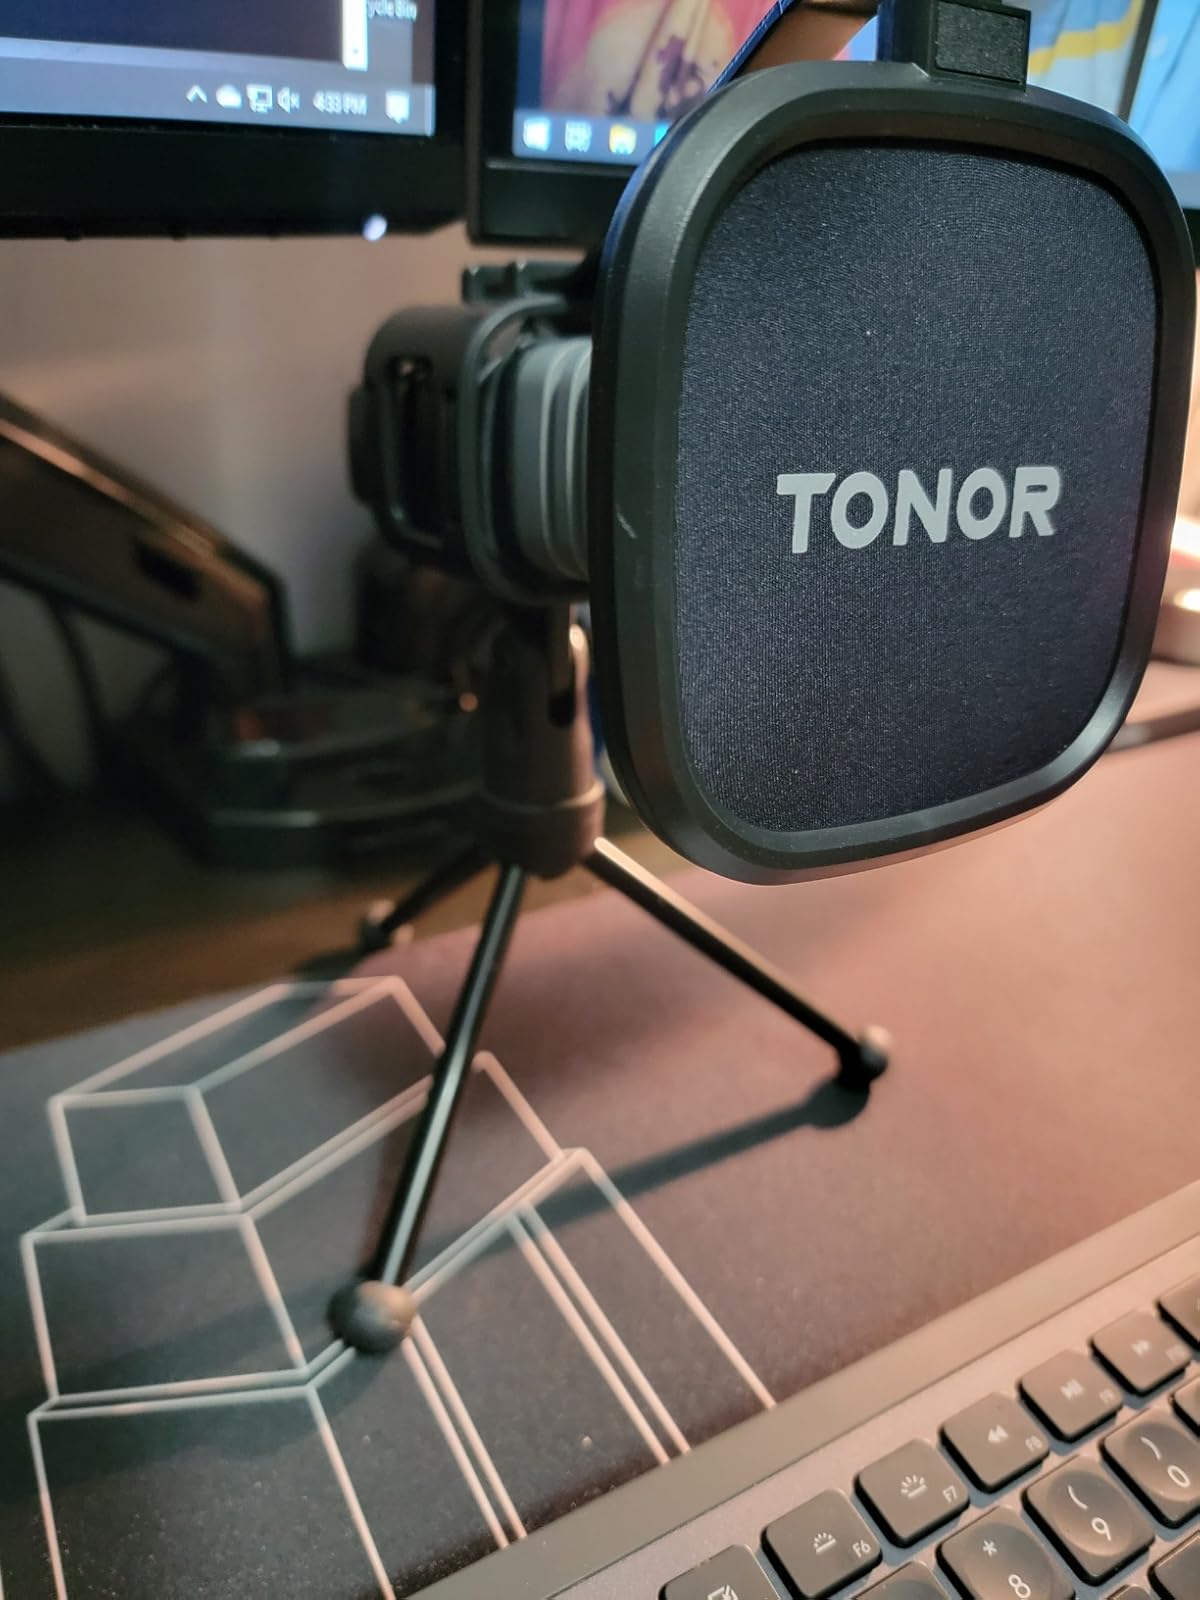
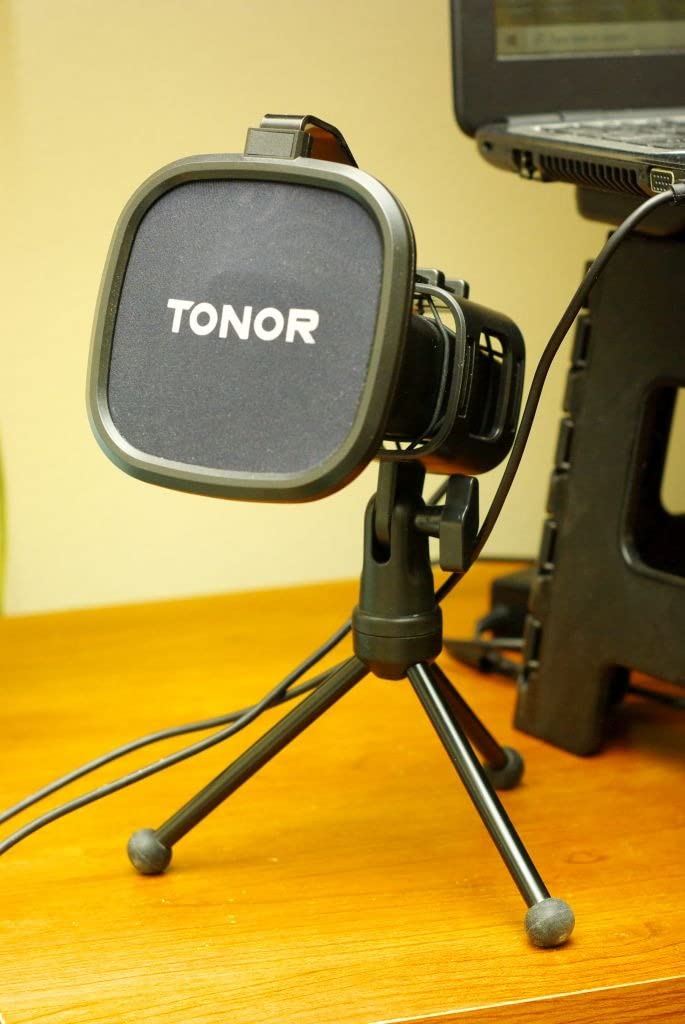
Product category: microphone
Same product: yes